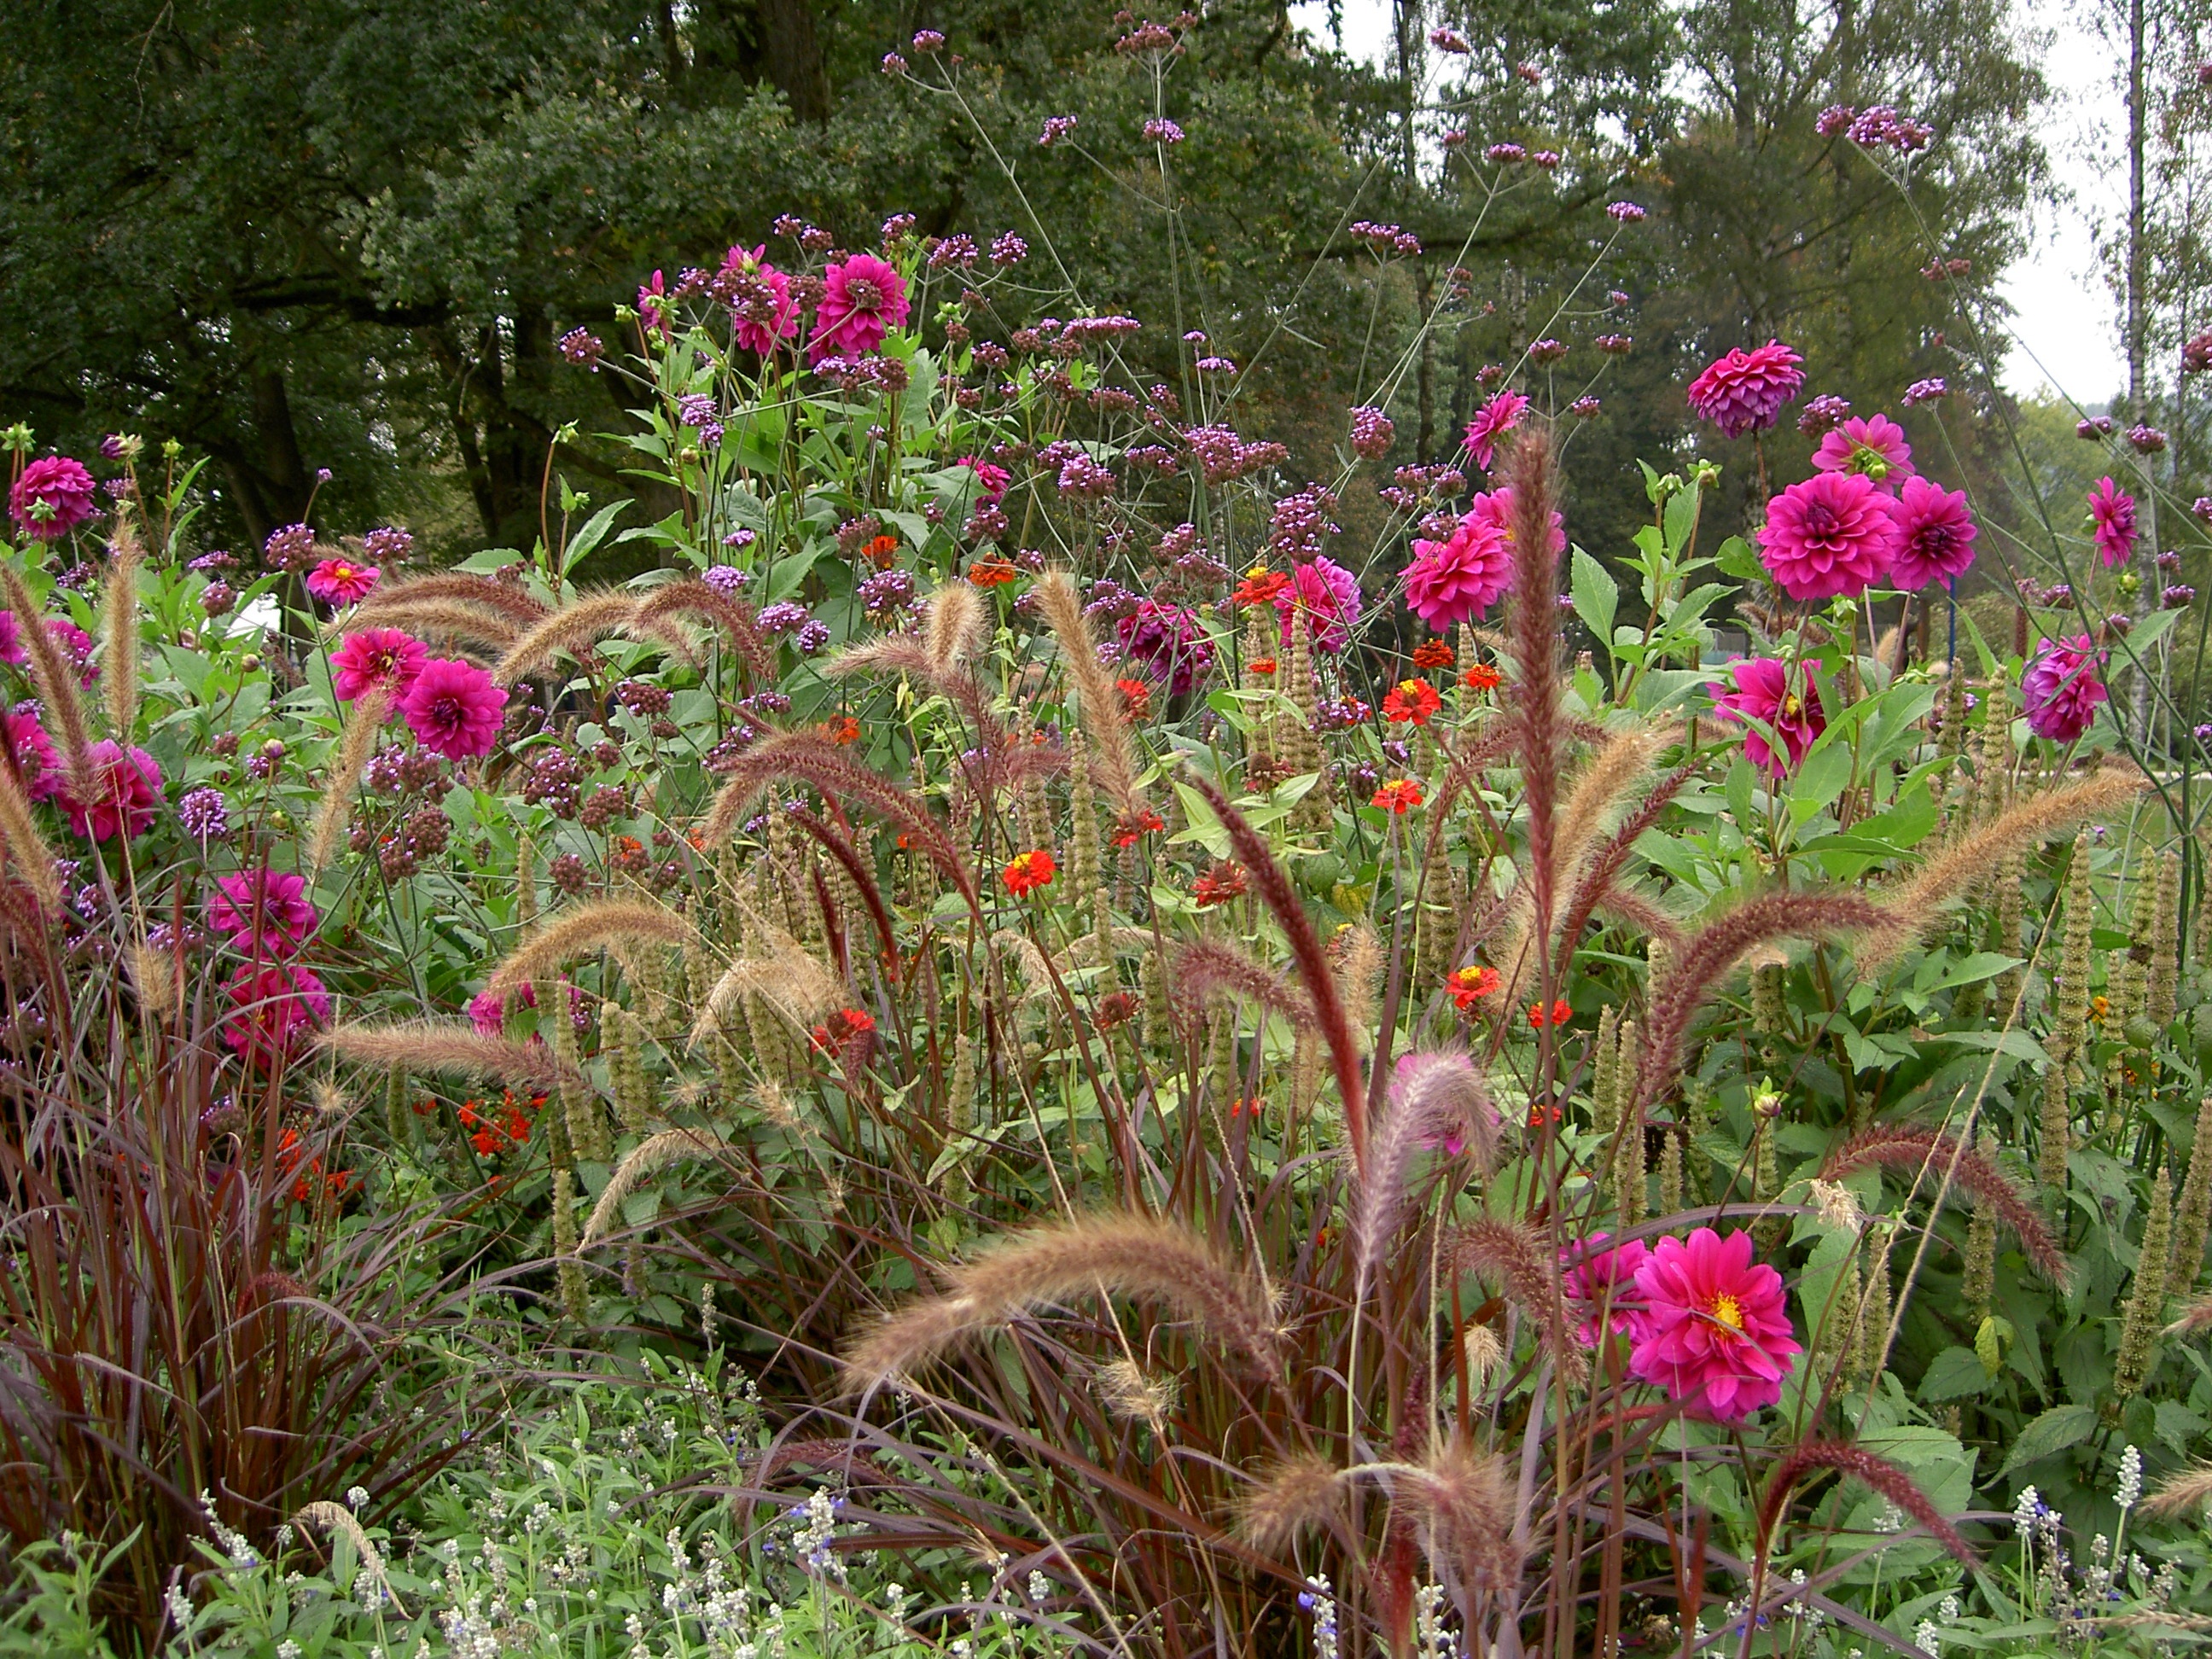
plant, flower, herb, botany, garden, flora, wildflower, shrub, botanica, flowering plant, upper austria, bad schallerbach, canna lily, land plant, canna family, castilleja